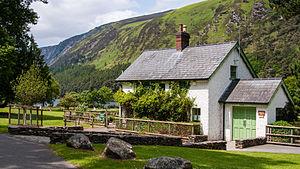
Les montagnes de Wicklow, en anglais : Wicklow Mountains et en irlandais : Sléibhte Chill Mhantáin, sont un massif montagneux situé en Irlande, dans la province du Leinster, essentiellement dans le comté de Wicklow qui leur a donné leur nom. Elles se trouvent sur la côte orientale de l'île, au sud de la capitale, ce qui leur vaut également le nom de montagnes de Dublin dans leur partie septentrionale. Elles constituent la plus vaste région continue de plateaux d'Irlande et culminent à 925 mètres d'altitude au Lugnaquilla, le plus haut sommet de la province. Le massif s'est formé durant l'orogenèse calédonienne, au cours du Dévonien, et se compose principalement de granites avec, en périphérie, des micaschistes ainsi que des quartzites plus anciens, formés au cours de l'Ordovicien. La glaciation du Pléistocène creuse des cirques, des lacs et des vallées en auge, ou glens. À leur extrémité, sous l'action des nombreux fleuves et rivières du massif, parmi lesquels le Liffey, le Dargle, le Slaney et l'Avoca, se forment parfois de profondes gorges.
Le parc national des montagnes de Wicklow est un parc national d'Irlande s'étendant dans les montagnes de Wicklow. Avec ses 205 km², il est le plus grand des six parcs nationaux du pays. Il est situé essentiellement dans le comté de Wicklow et pour une petite partie dans le comté de Dublin, au sud de Dublin.